U.S. Route 67 in Arkansas

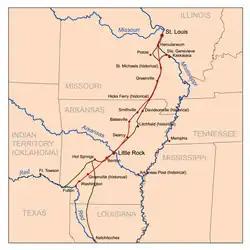
Original trace of the Southwest Trail, precursor to U.S. Route 67 in the area.

The southwest-northeast bisector of Arkansas has always been an integral motor route. Prior to designation as US 67, the route was known as the Southwest Trail, an old military road around 1803. The Southwest Trail connected St. Louis, Missouri with Texas by steamboat in Fulton, Arkansas. The main railroad was built along the Southwest Trail, which developed many towns along the route. President Andrew Jackson appropriated money for the route in 1831, and designated it as a National Road. Although the route shifted slightly, it always has followed the natural break between the Ozark Mountains and the Ouachita Mountains and the Mississippi Alluvial Plain.